Saiful Muluk National Park

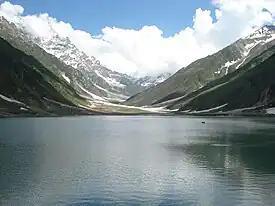
Saif ul Maluk Lake and alpine valley, at Saiful Muluk National Park.

Saiful Muluk National Park is situated in the Kaghan Valley within the Mansehra District of Khyber Pakhtunkhwa, Pakistan. The park was officially declared in 2003, and is centred upon the alpine Saiful Muluk Lake.